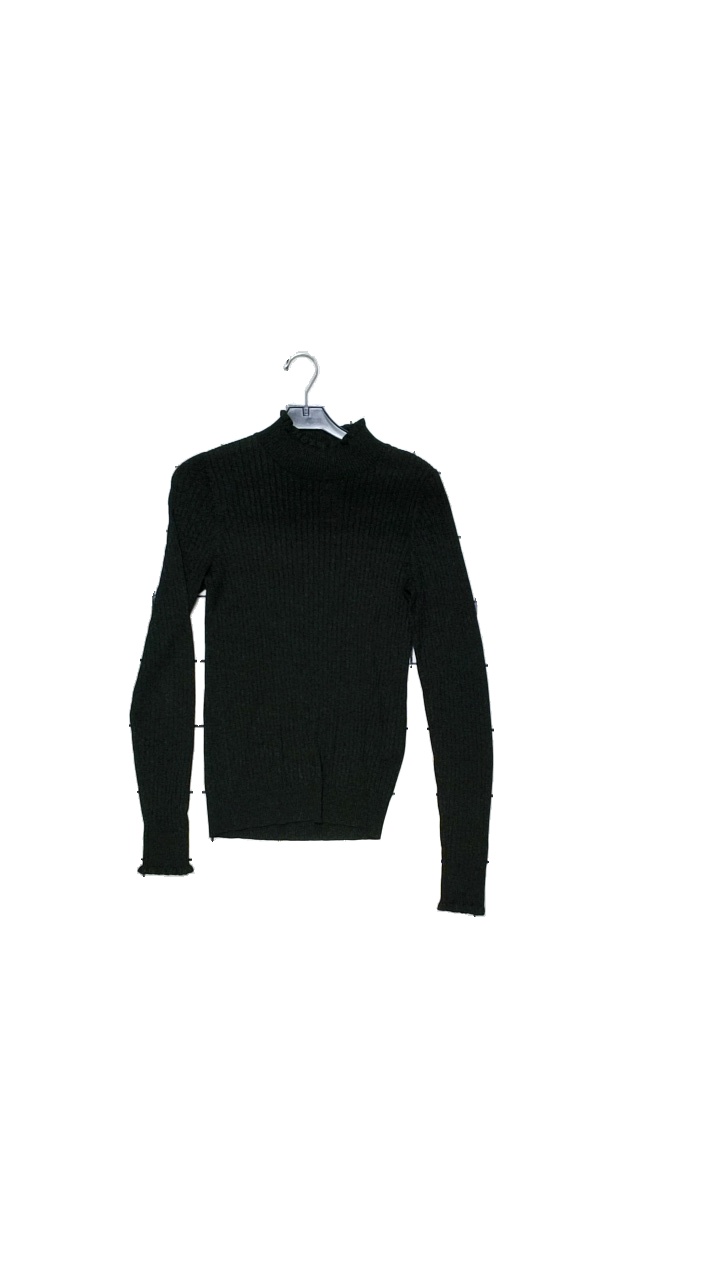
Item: Sweater (Ladies)
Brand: Inwear
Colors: Black
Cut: Regular, Turtle neck
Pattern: Glitter
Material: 83% viscose, 10% polyamide, 7% metallic
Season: Autumn
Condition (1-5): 5
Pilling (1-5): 4
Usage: Reuse
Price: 150-250